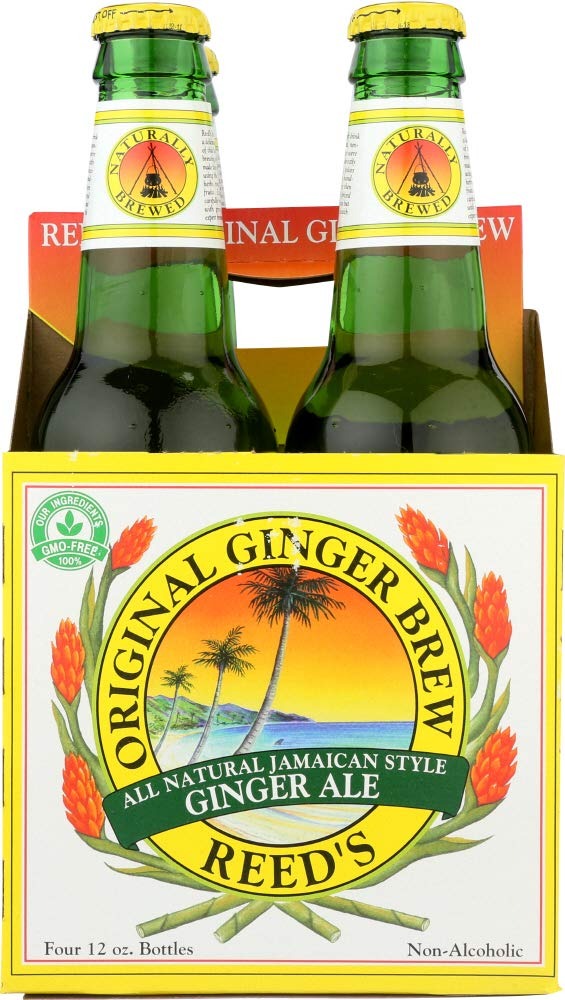
Item Name: Reed'S Ginger Ale Original Ginger Brew Soda, 12 Ounce (24 Glass Bottles)
Bullet Point 1: Ginger Flavor: This soda has a classic ginger flavor that provides a refreshing taste.
Bullet Point 2: Root Ginger Ingredients: Made with real ginger root for a natural ginger taste.
Bullet Point 3: Medium Caffeine Content: Provides a moderate caffeine boost to help you stay alert.
Bullet Point 4: Glass Bottle Packaging: Comes in 24 glass bottles for convenience and recyclability.
Bullet Point 5: Adult Soda: This ginger ale is formulated for adults and has a 12 fluid ounce serving size.
Product Description: Original Ginger Brew All Natural Jamaican Style Ginger Ale.
Value: 288.0
Unit: Fl Oz

Price: 60.99